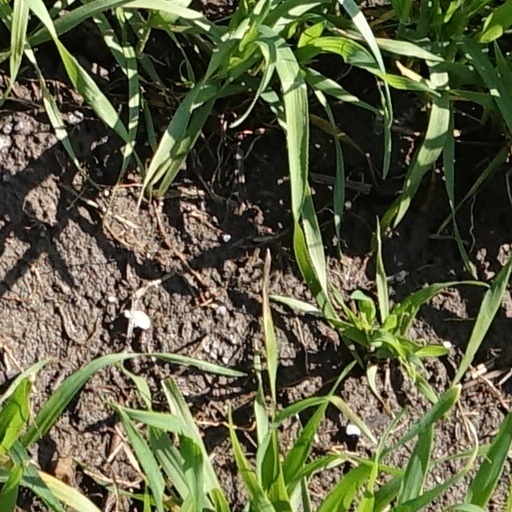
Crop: wheat